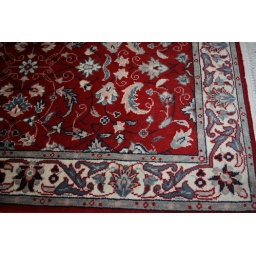
kitchen in front of door